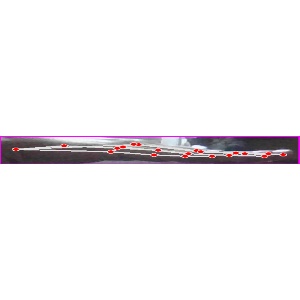
अक्षर: ज